History of Australia

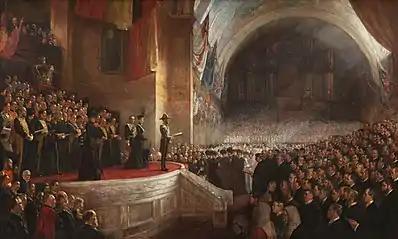

The period 1850 to 1880 saw a revival in bushranging. The resurgence of bushranging from the 1850s drew on the grievances of the rural poor (several members of the Kelly gang, the most famous bushrangers, were the sons of impoverished small farmers). The exploits of Ned Kelly and his gang garnered considerable local community support and extensive national press coverage at the time. After Kelly's capture and execution for murder in 1880 his story inspired numerous works of art, literature and popular culture and continuing debate about the extent to which he was a rebel fighting social injustice and oppressive police, or a murderous criminal.